Adolphe Gutmann

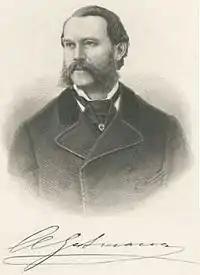
Lithography and signature of Adolphe Gutmann around 1879.

Adolphe Gutmann (originally Wilhelm Adolf Gutmann) (12 January 1819 – 27 October 1882) was a German pianist and composer who was a pupil and friend of Frédéric Chopin and Franz Liszt.